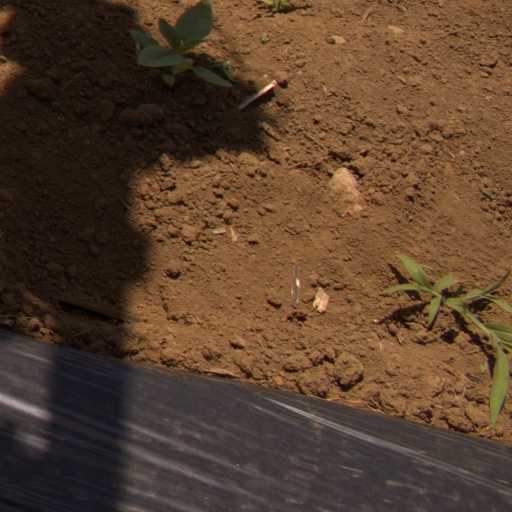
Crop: Jerusalem artichoke